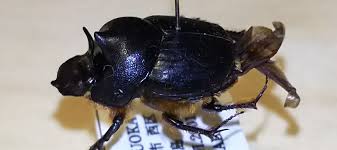
Waste category: biological